Wolfsburg

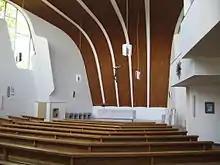
Church of the Holy Spirit, Alvar Aalto (1958–62)

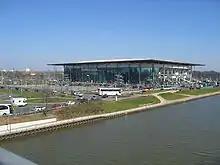
The Volkswagen Arena

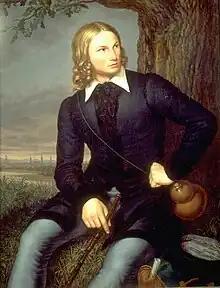
Hoffmann von Fallersleben painted by CGC Schumacher, 1819

The most famous professional sports club in the city is VfL Wolfsburg, established in 1945. The men's football team won the Bundesliga in 2009, the DFB-Pokal in 2015 and the DFL-Supercup in 2015. The women's football team has been even more successful, winning six Bundesliga titles and seven DFB-Pokal titles. The women's team has also succeeded in winning the UEFA Women's Champions League in two consecutive years, 2013 and 2014.